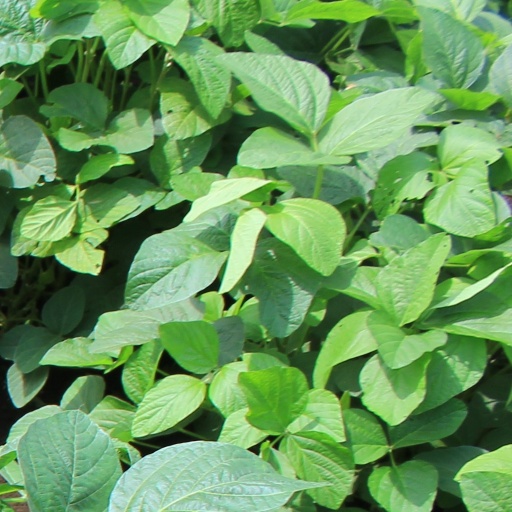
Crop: soybean